HMS Perseverance (1781)

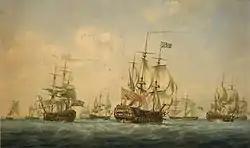
"Perseverance" (second right) at Spithead in 1797

"Perseverance" was paid off after the conclusion of the war in September 1793 and was laid up in ordinary at Portsmouth. Serving as a receiving ship between 1800 and 1822. She was sold for £2,530 and broken up on 21 May 1823.